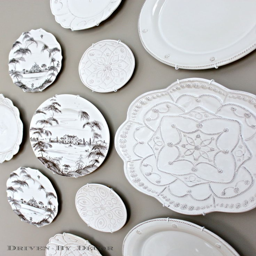
hanging plates to create driven by decor